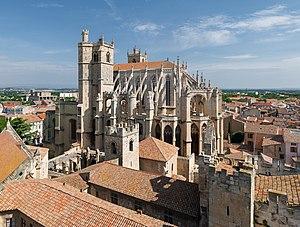
Cathédrale Saint-Just et Saint-Pasteur, à Narbonne, vu du donjon Gilles Aycelin. Cette image est obtenue en collant 9 photos prises à 31mm (facteur de recadrage 1,6 soit 50mm), f/8.0, 1/640s et ISO 100. Le collage a été fait avec Hugin et Enblend. L'angle de vision horizontal est de 90°.
La cathédrale Saint-Just-et-Saint-Pasteur est le monument le plus prestigieux de la ville de Narbonne. Elle a rang de cocathédrale du diocèse de Carcassonne et Narbonne. Caractéristique du style gothique méridional, elle a remplacé des lieux de culte édifiés au centre de la ville dès le IVᵉ siècle. Sa particularité réside dans le fait qu'elle est inachevée et que sa hauteur sous voûte en fait la quatrième plus haute de France. Ce monument, presque disproportionné au regard du reste de la ville, fut l'un des chantiers les plus ambitieux de la France médiévale et l'une des œuvres les plus savantes du début du XIVᵉ siècle.
Guillaume Bouzignac, né vers 1587 en Languedoc, et mort après 1643, est un prêtre, maître de musique et compositeur français actif dans la première moitié du XVIIᵉ siècle.
Richard de Millau, né ? et mort le 15 février 1121, est un des principaux acteurs de la réforme grégorienne mise en œuvre dans le Sud de la France au tournant des XIᵉ et XIIᵉ siècles.
Villes et Pays d’art et d’histoire est un label officiel français attribué depuis 1985 par le ministère de la Culture et de la Communication aux communes ou pays de France qui s’engagent dans une politique d’animation et de valorisation de leurs patrimoines bâti, naturel et industriel, ainsi que de l’architecture. Ce label succède à l’appellation « Ville d’art », disparue en 2005.
D'après la tradition catholique, Just et Pasteur, sont deux frères chrétiens, martyrisés à Alcalá de Henares, près de Madrid, en 304, pendant les persécutions ordonnées par Dioclétien. Leur histoire, comme celles de la plupart des saints des premiers siècles, qui sont véhiculées par la tradition orale ou la Légende dorée, ne repose pas sur des documents historiques. Ils sont vénérés comme saints par l'Église catholique romaine et sont particulièrement populaires en Espagne.
L'archidiocèse de Narbonne est un ancien archidiocèse métropolitain de l'Église catholique en France.